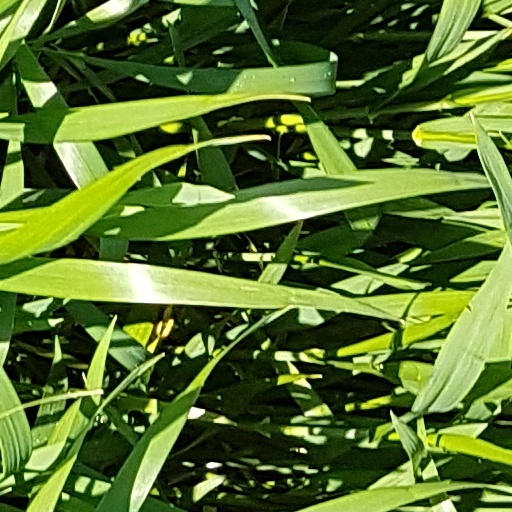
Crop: wheat